Bob Amsberry

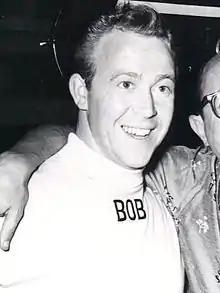
Amsberry in 1955

Robert Wayne Amsberry (June 2, 1928 – November 21, 1957) was an American actor, and one of the original cast members on the first two seasons of Walt Disney's "The Mickey Mouse Club", working as both a writer and actor. Amsberry also worked as a voice actor, with a posthumous credit in Disney's "Sleeping Beauty" (1959).